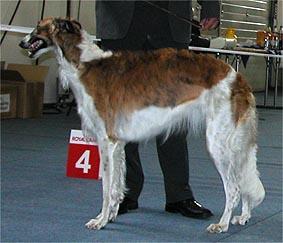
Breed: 226-n000064-borzoi